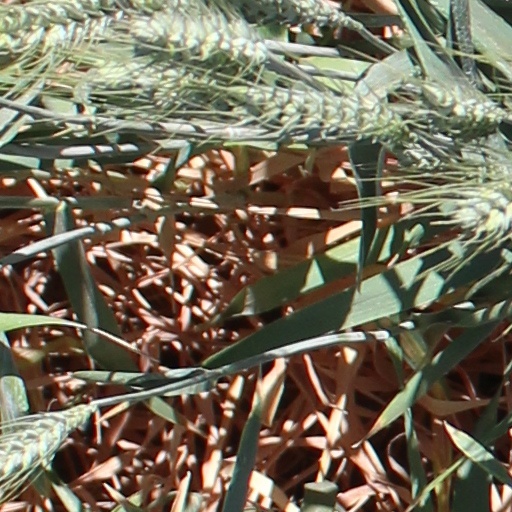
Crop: wheat